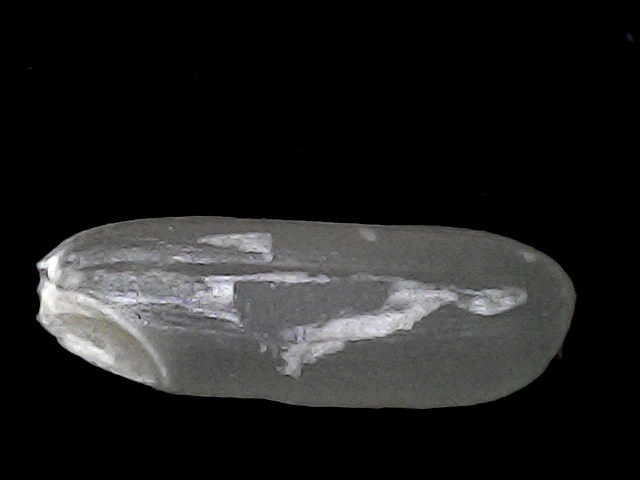
Rice variety: BD30